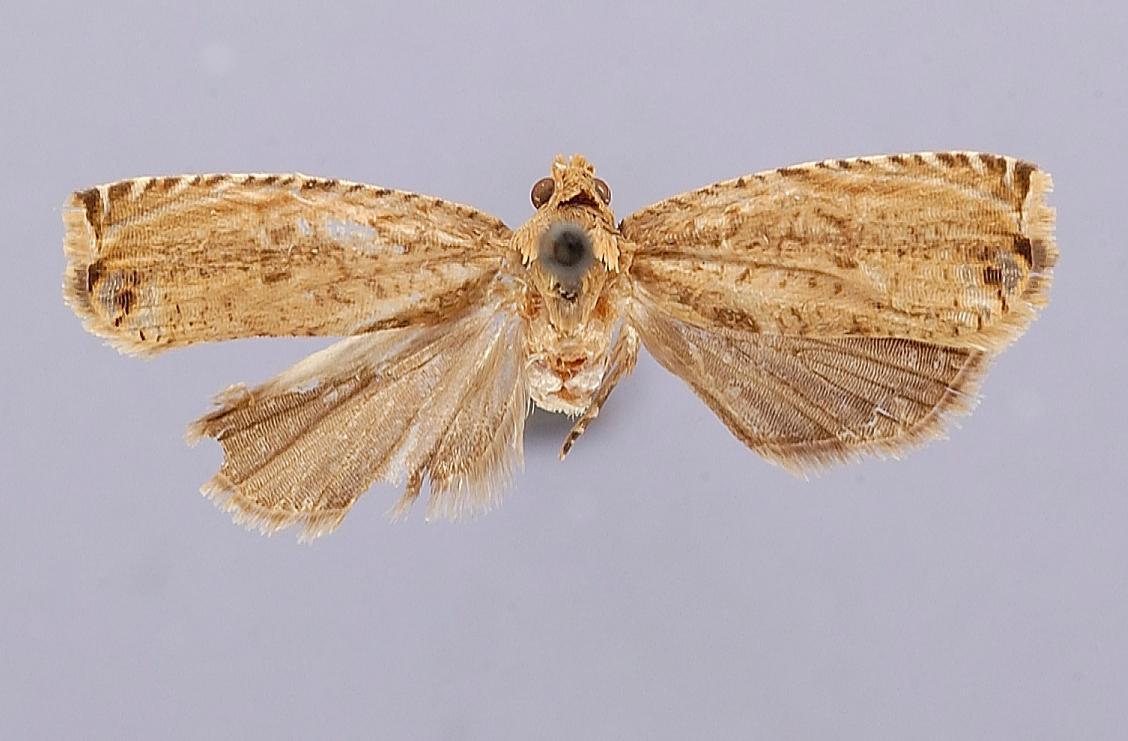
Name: Argyroptocha phalaenopa
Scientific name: Argyroptocha phalaenopa Diakonoff, 1968
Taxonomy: Animalia, Arthropoda, Insecta, Lepidoptera, Tortricidae
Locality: Philippine Islands, Luzon, Mt. Makiling, Luzon, Philippines
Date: [Not Stated]